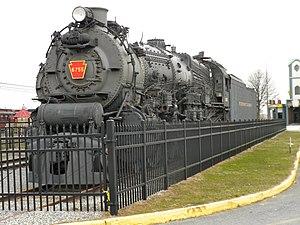
Le Railroad Museum of Pennsylvania est un musée ferroviaire américain. Le musée est administré par le Pennsylvania historical and museum commission et soutenu par les Amis du musée ferroviaire.